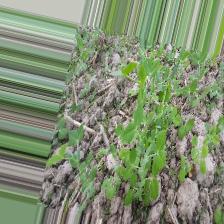
Label: Normal